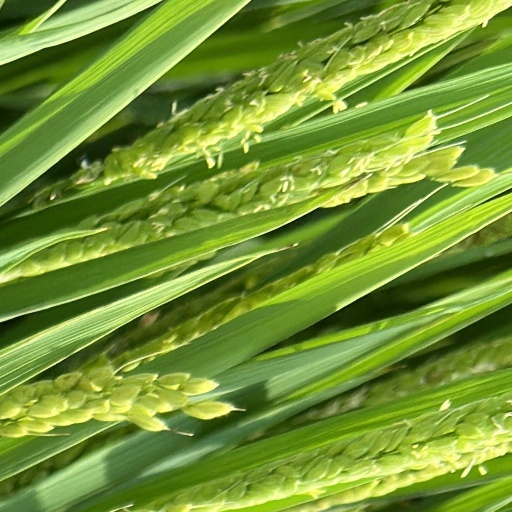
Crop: rice